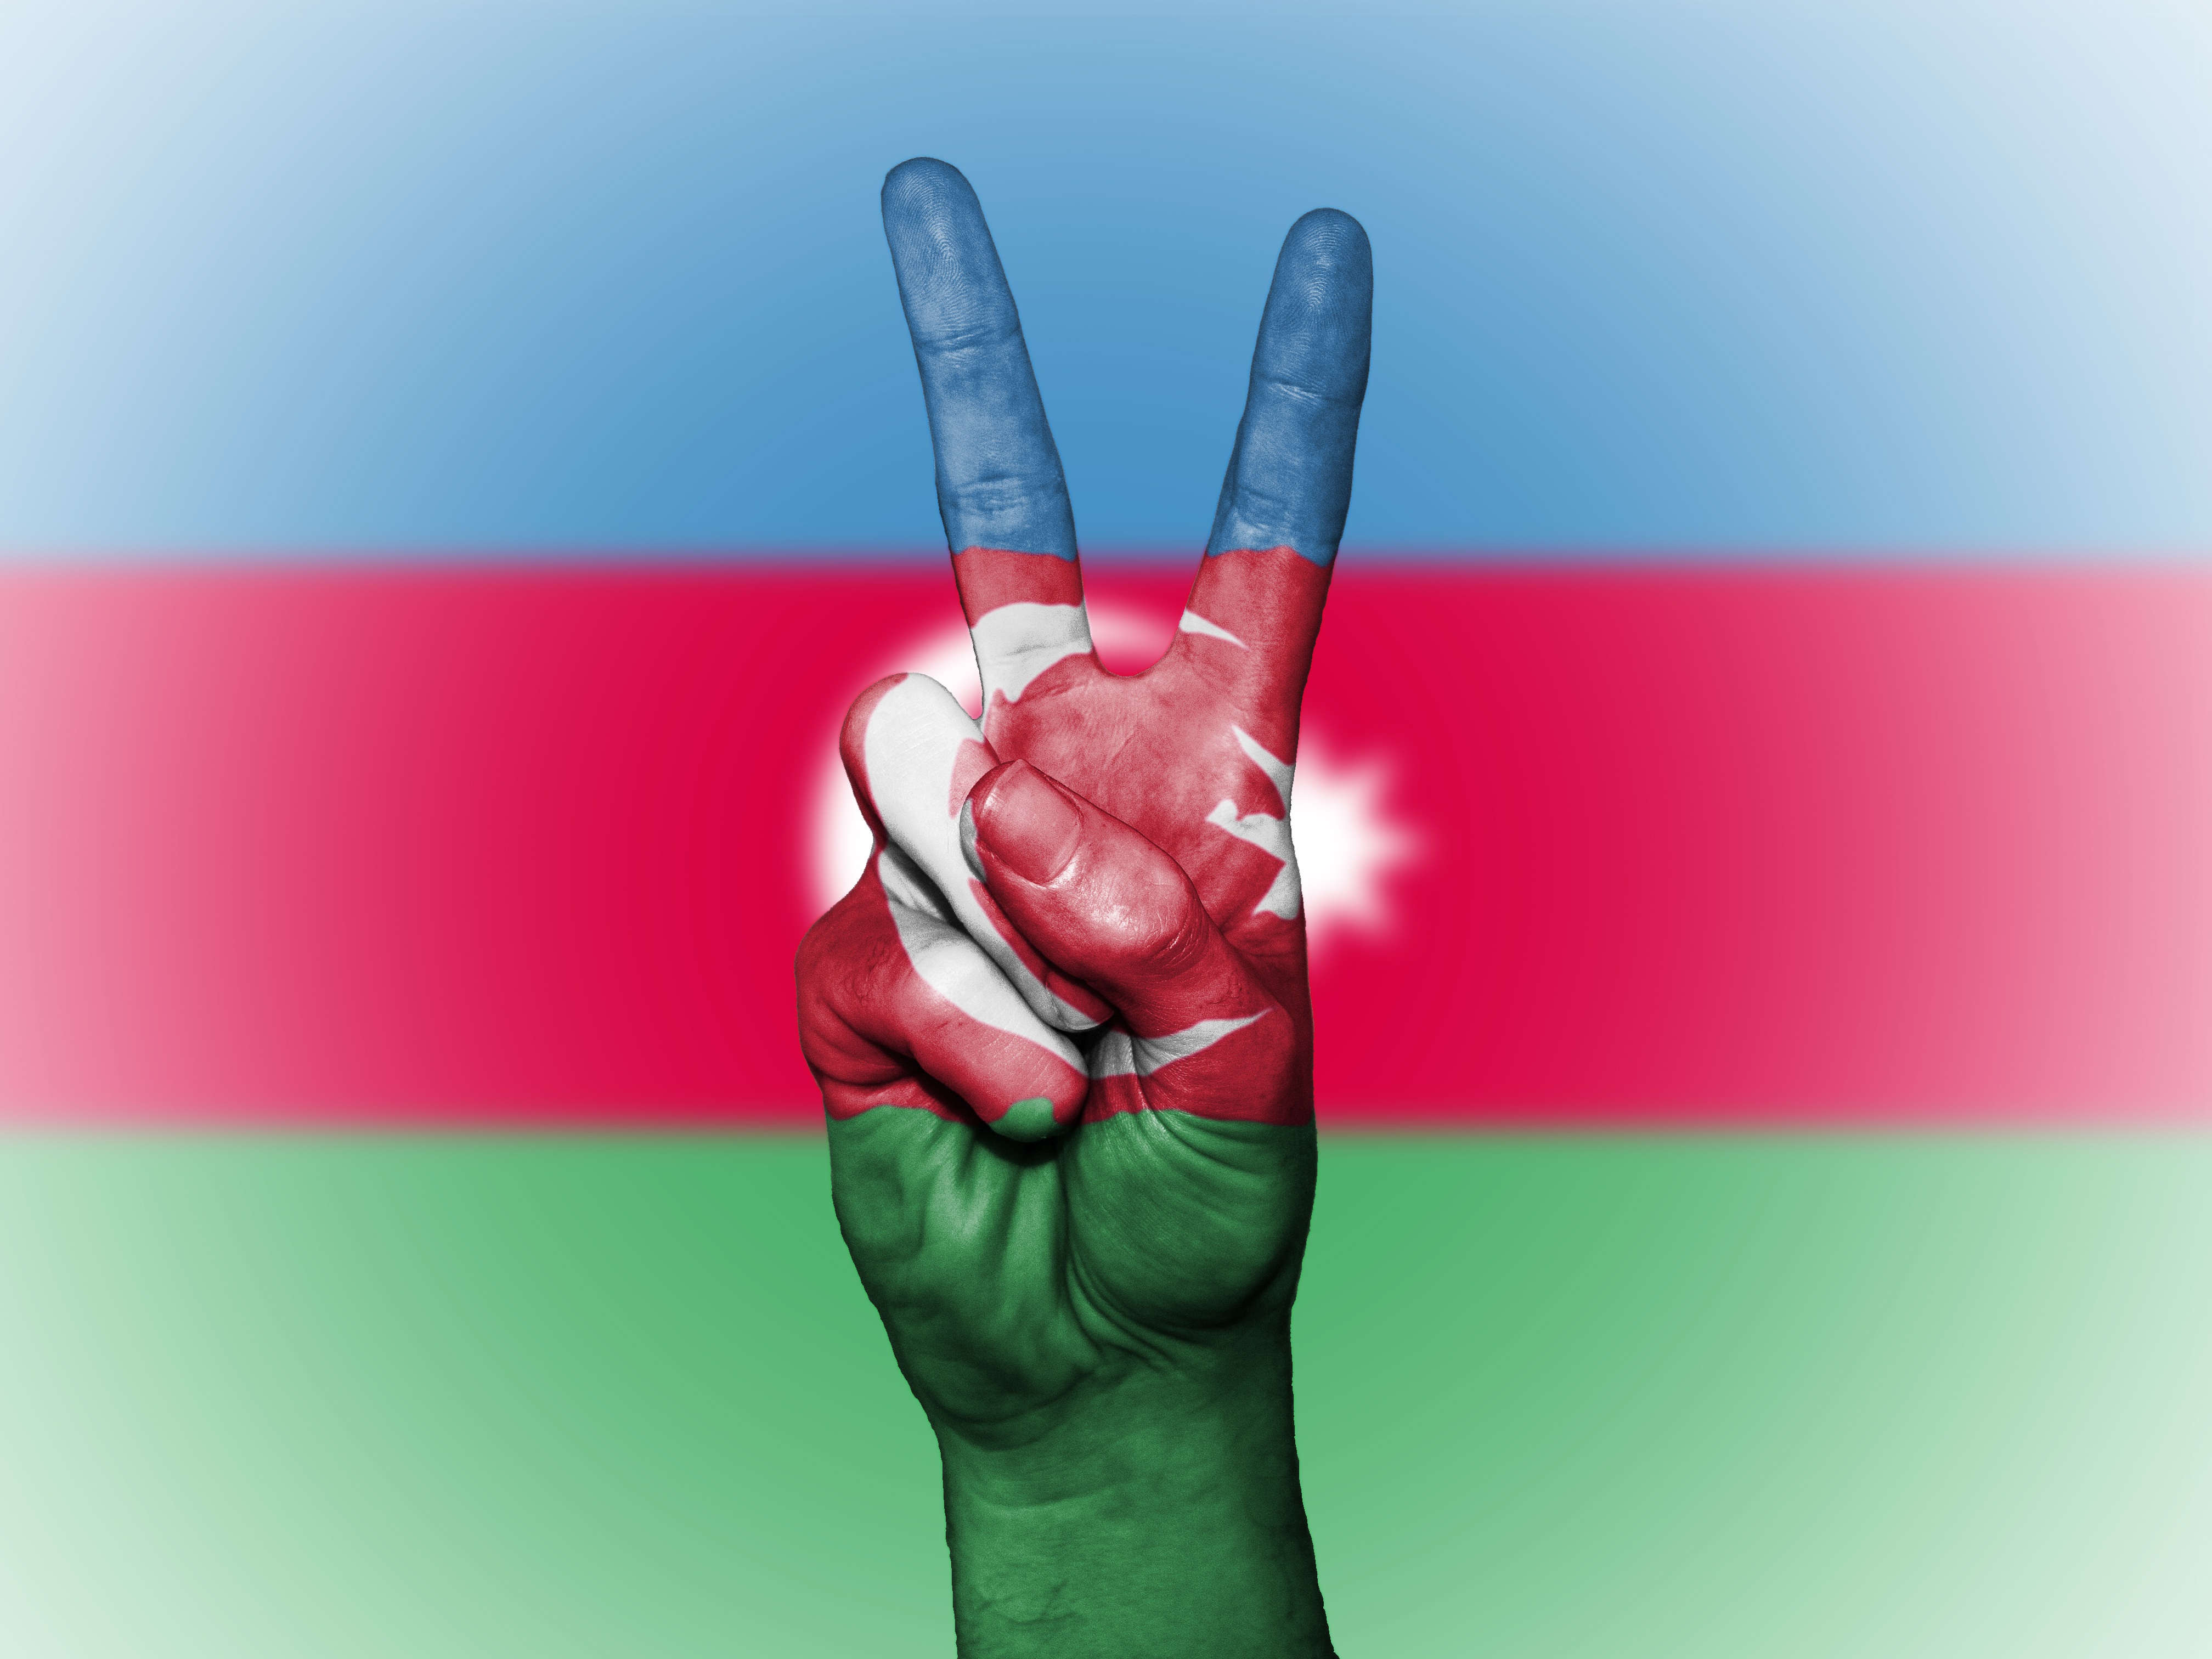
writing, hand, country, travel, finger, symbol, banner, flag, peace, tourism, arm, brand, national, colors, background, illustration, graphic, state, icon, ensign, sense, azerbaijan